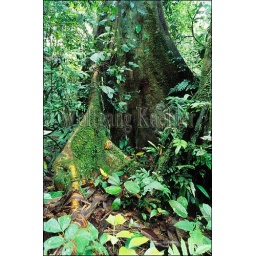
Ecuador, amazon basin, near coca, rain forest floor, tree trunk, buttress roots